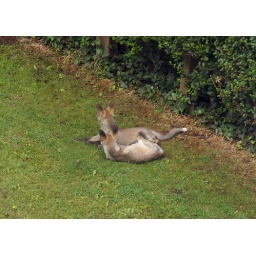
Foxes in the garden, Brixton. Taken through dirty window